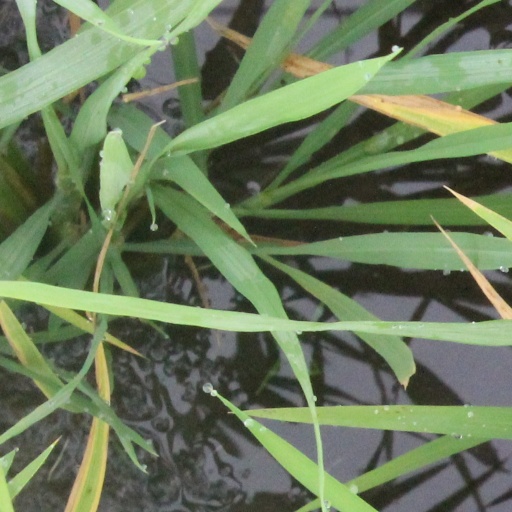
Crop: rice